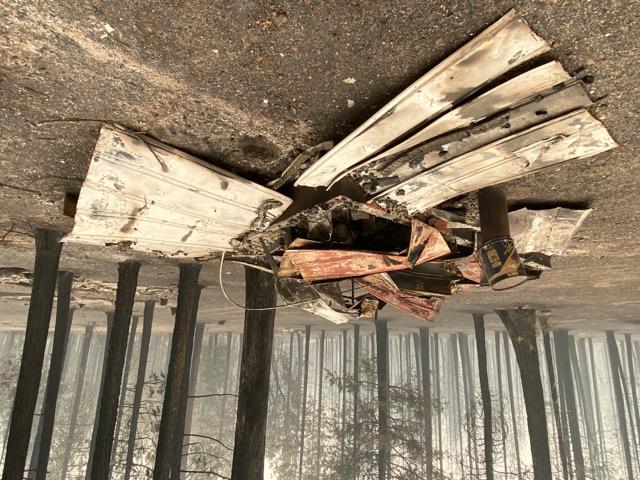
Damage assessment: destroyed